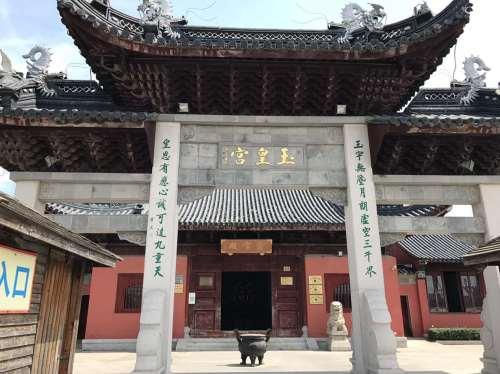
地标名称：玉皇宫
所在城市：苏州市·虎丘区